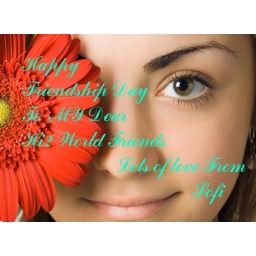
close-up woman eyes and red gerbera flower in front of her head